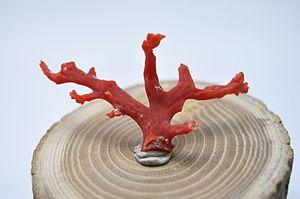
Le corail rouge est une espèce de cnidaire de la famille des Coralliidés. Octocoralliaire à squelette calcaire rouge-orangé, il forme des colonies ramifiées. Il est très utilisé en joaillerie pour la réalisation de bijoux.